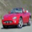
Label: automobile